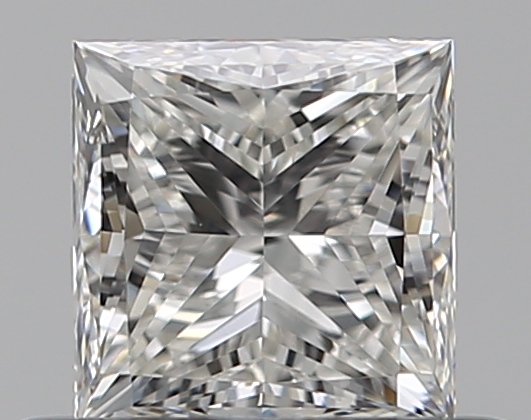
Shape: princess
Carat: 0.5
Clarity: VVS2
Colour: H
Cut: EX
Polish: VG
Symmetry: VG
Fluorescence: F
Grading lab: GIA
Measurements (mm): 4.28 x 4.17 x 3.08